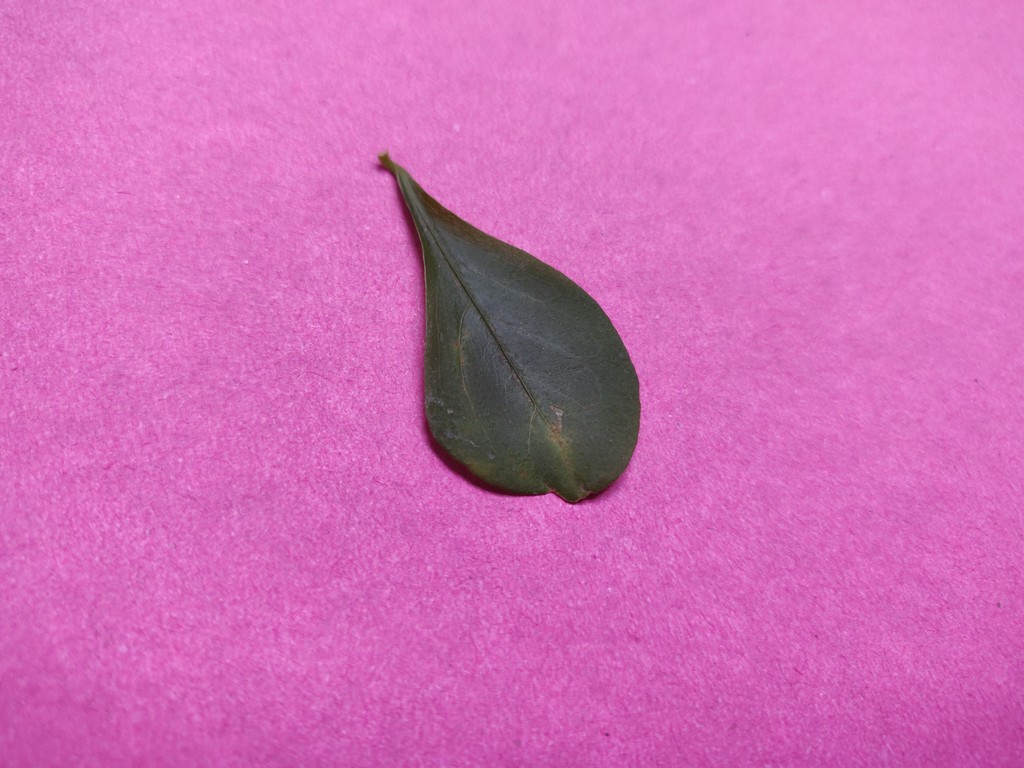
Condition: Unhealthy
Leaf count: single
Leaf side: front